2016 Four Nations Tournament

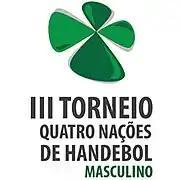

The 2016 Four Nations Tournament (Torneio Quatro Nações) in Portuguese, was the third edition of the Four Nations Tournament held in São Bernardo do Campo, Brazil between 4–6 November as a Men's friendly handball tournament organised by the Brazilian Handball Confederation.